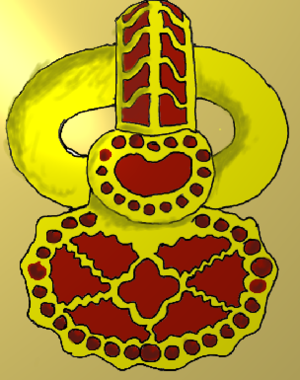
Gepider
Et gepidisk bælte fundet ved Apahida i Rumænien
Gepiderne var navnet på den ene af de tre gotiske folkeslag, som dannede et eget kongedømme i tidlig middelalder. De er mest kendt for i historien for at have besejret hunnerne efter Attilas død. Det kongedømme, som gepiderne havde, var kendt som Gepidia eller som Gepidernes kongedømme, og bestod af dele af nutidens Rumænien, Ungarn og Serbien.